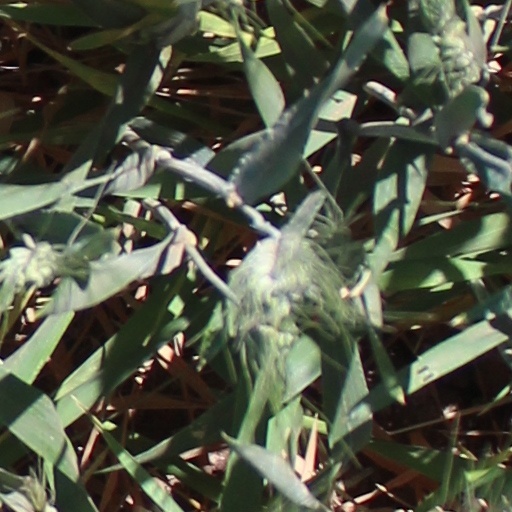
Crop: wheat